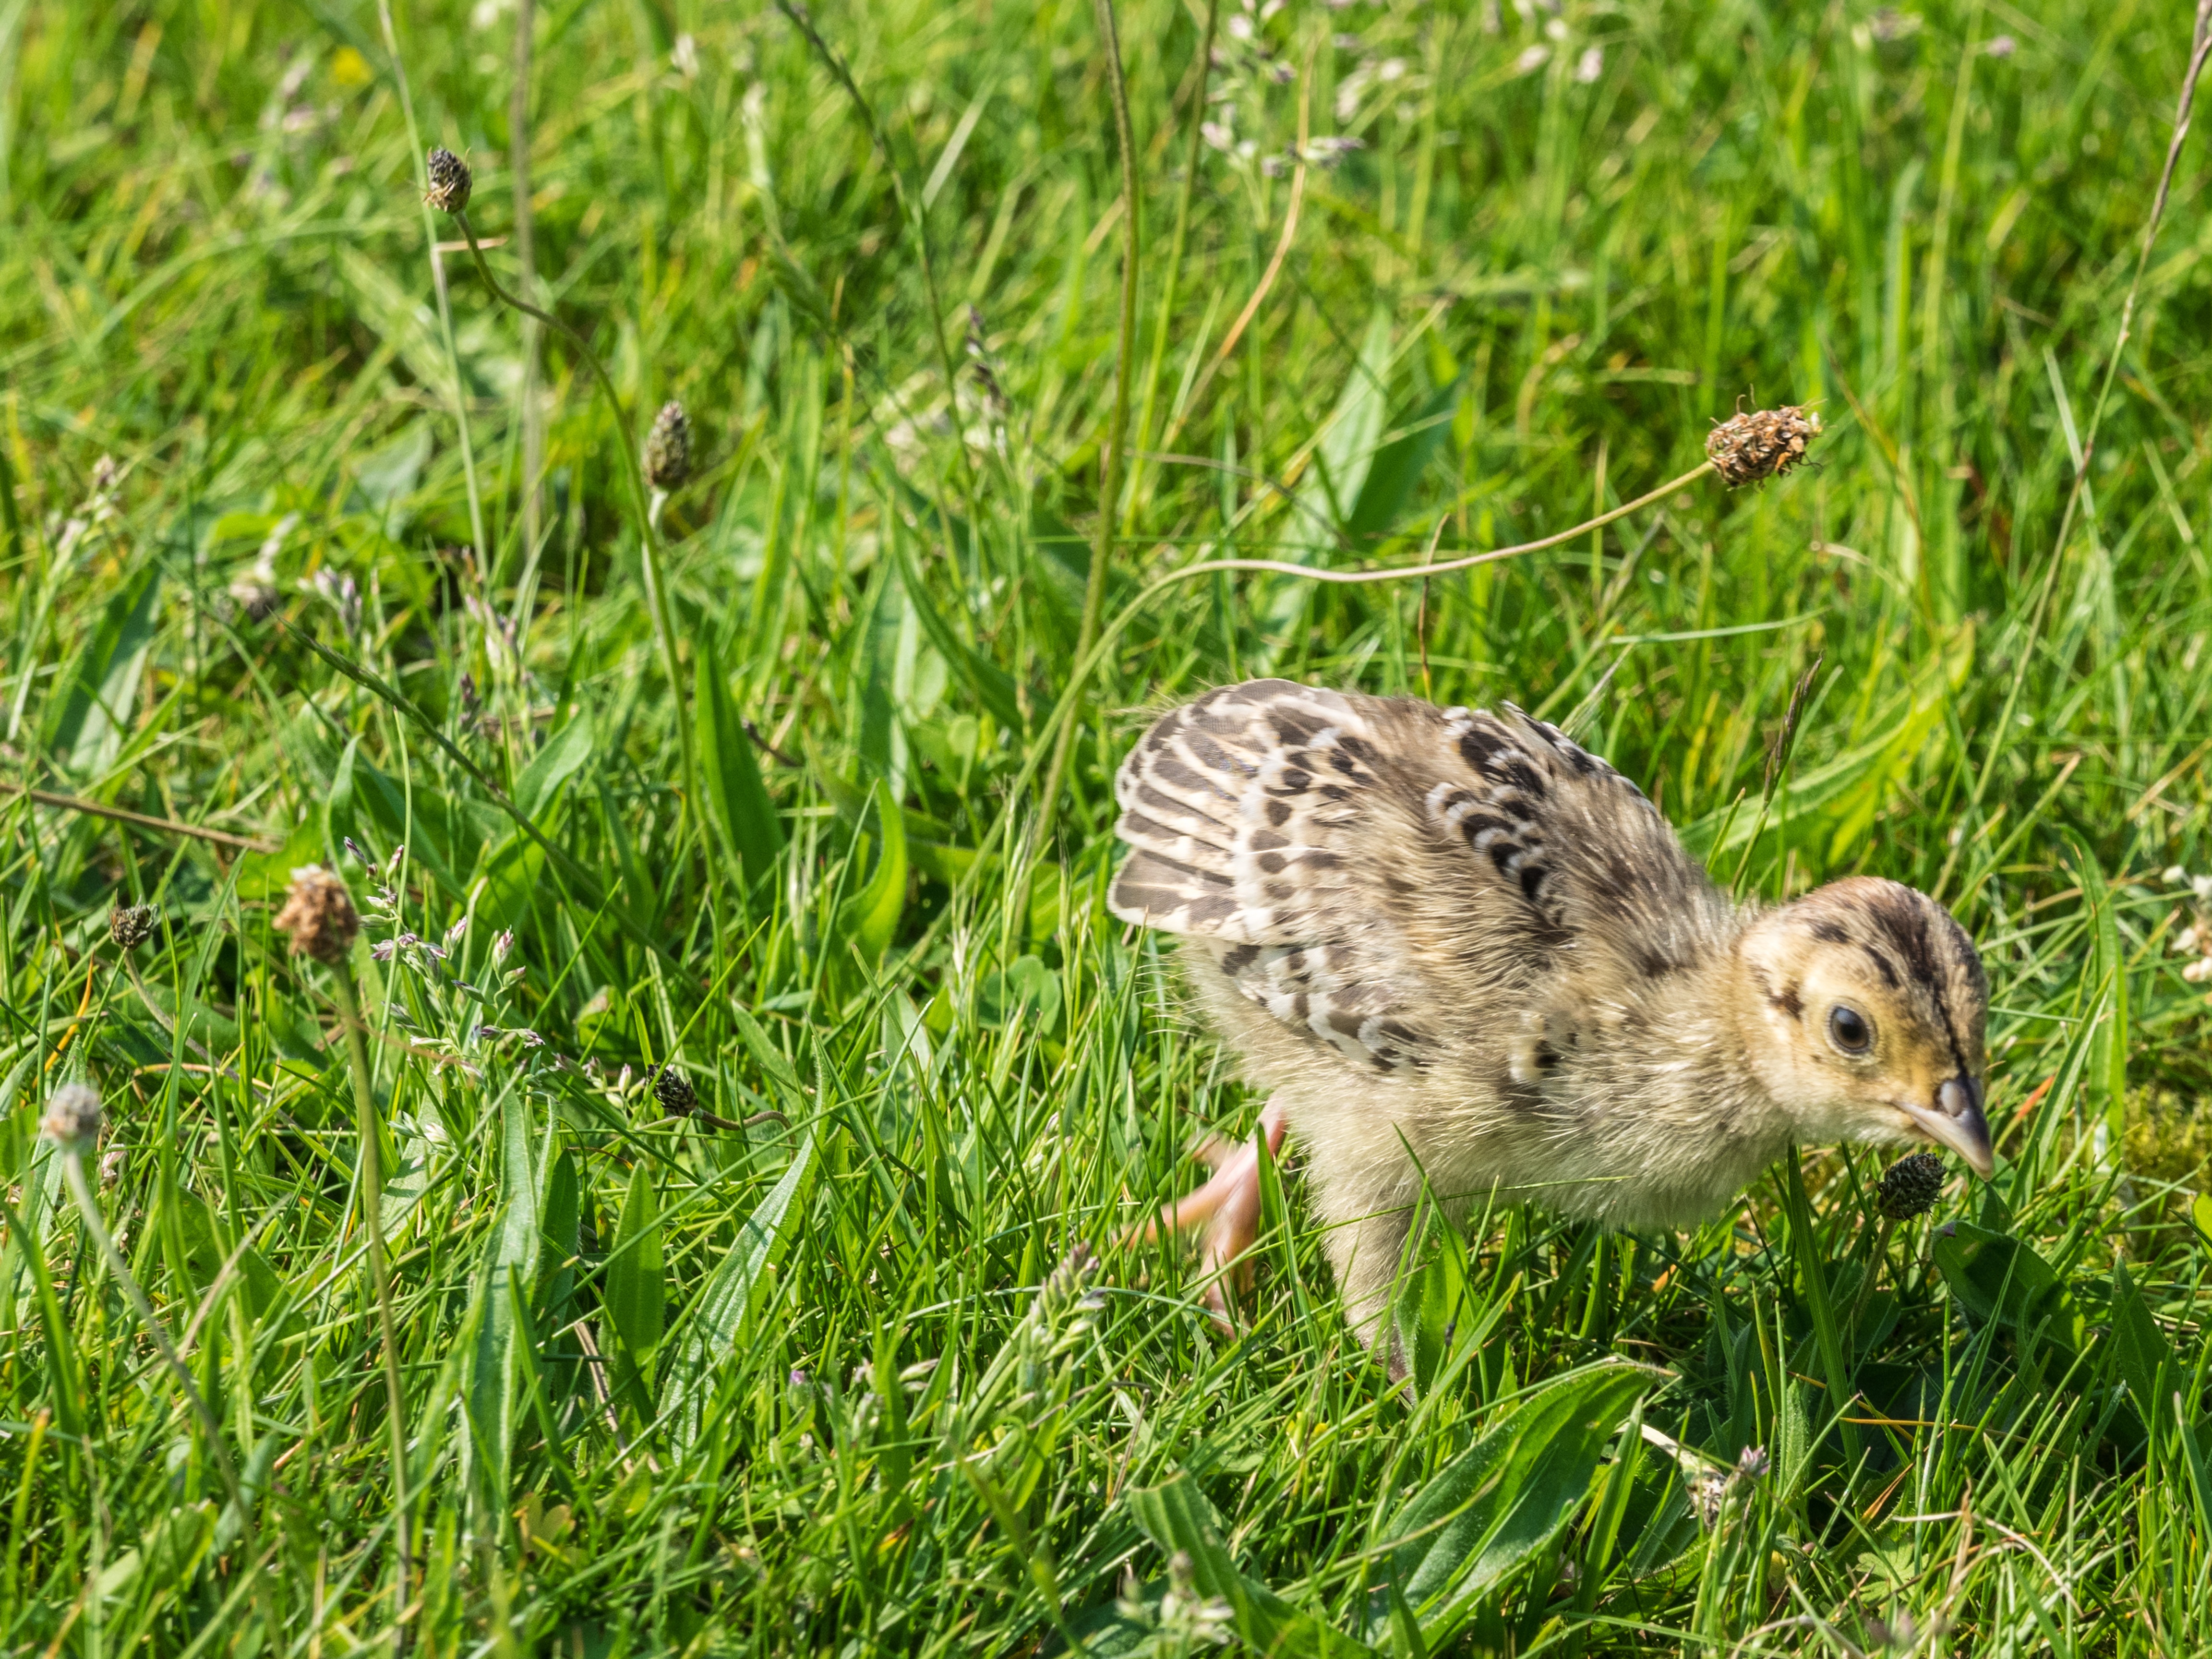
grass, bird, meadow, prairie, animal, wildlife, hawk, fauna, pheasant, vertebrate, chicks, snipe, shorebird, young bird, young birds